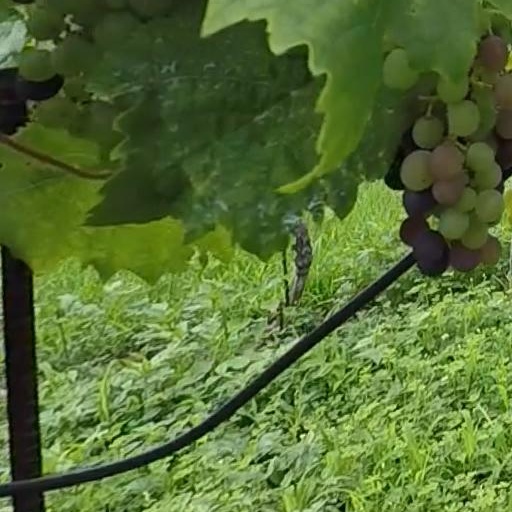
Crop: grape